Female Figure (Giambologna)

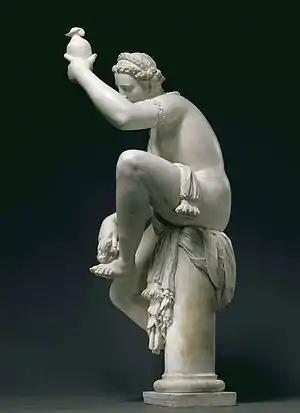
"Female Figure", 1571–1573, J. Paul Getty Museum

Female Figure is a near life-size 16th century marble statue by the Flemish sculptor Giambologna. It measures 114.9 cm (45 1/4 in.) and depicts an unidentified woman who may be Bathsheba, Venus or another mythological person. The work dates from 1571 to 1573, early in the artist's career, and has been held by the J. Paul Getty Museum since 1982 (inv. 82.SA.37). The woman is nude save for a bracelet on her upper left arm and a discarded garment covering her lap. She sits on a column draped with cloths, holding a jar in one hand, drying her left foot with the other.